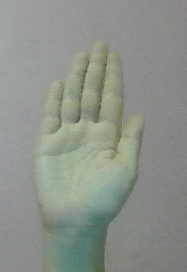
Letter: seen